MaryEllen Elia

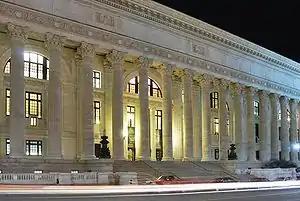
New York State Education Building

After moving to Tampa, Florida, Elia was hired in 1986 as a reading resource teacher at Henry B. Plant High School.